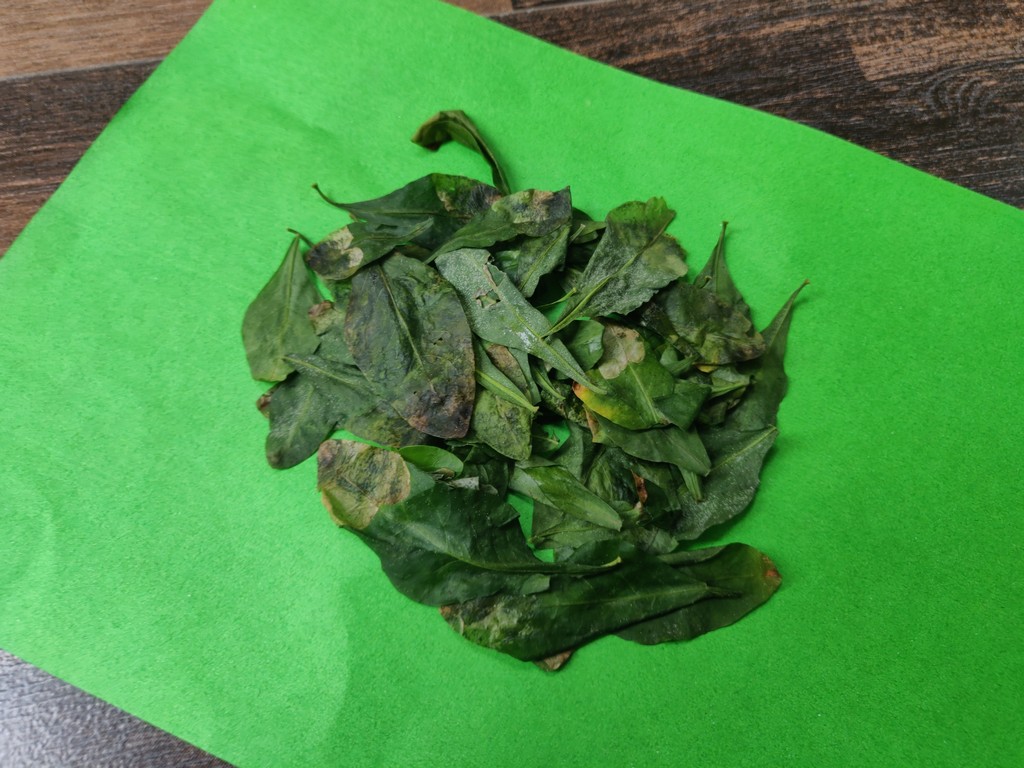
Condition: Unhealthy
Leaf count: multiple
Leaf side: unknown